Cluj-Napoca Hintz House

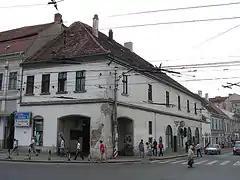

The Mauksch–Hintz House is a historic building on the Main Square of Cluj-Napoca, Romania, which houses the first pharmacy in the city.